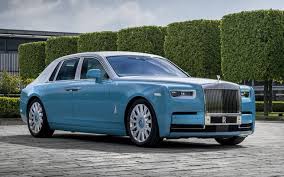
Label: noambulance